Shota Rustaveli Street, Tashkent

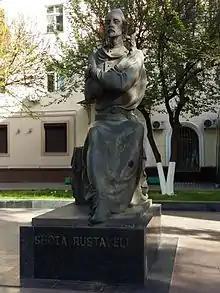
Shota Rustaveli memorial in Uzbekistan

“Shota Rustaveli street" was first established under the name of "Summer house street" of Russian Empire in the second half of the 19th century. When it was first opened, the street was the passage to the Turkistan garden, after some years "Shota Rustaveli street" was renamed as the "Zangiota street". However, in the year of 1938 it was renamed to its current name and was called as the "Shota Rustaveli street", under the name of Georgian poet and writer, Shota Rustaveli. After the late 1930s the government started constructing new and modern buildings.